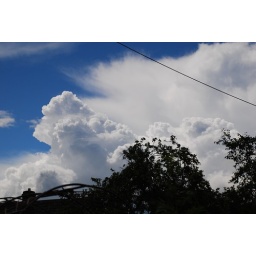
Just a cloud I spotted over the house